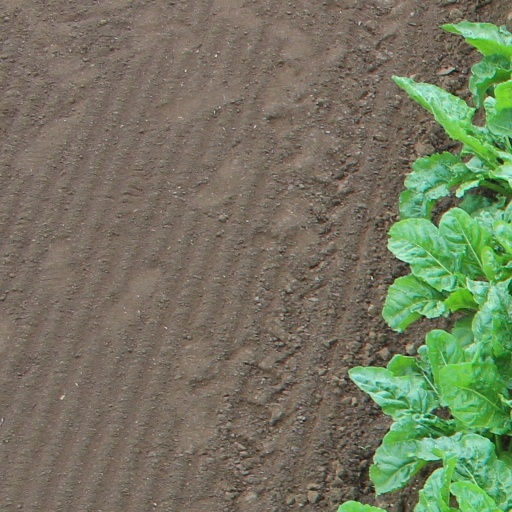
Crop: sugar beet